Nymphoides aquatica

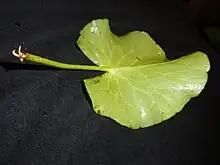
specimen with emerging roots

A cluster of thick banana-shaped roots, located close to the leaves near the surface of the water. The Banana Plant has rounded leaves that have a notch at the base. They resemble small water lily leaves that can grow over a week or two. The leaves are green above and dull purple below in high light, and light green to yellow both below and above in low light conditions. It bears small white five-petalled flowers that arise from below the leaf. It is dioecious, with male and female flowers on separate plants.